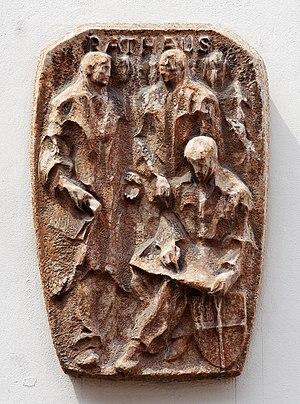
Une plaque murale à l'ancienne mairie (Altes Rathaus) de Fribourg-en-Brisgau par Nikolaus Röslmeir
Nikolaus Röslmeir né en 1901 à Bad Tölz et mort en 1977 à Fribourg-en-Brisgau est un sculpteur allemand.